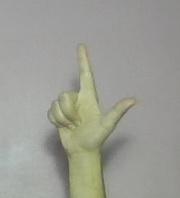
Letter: laam